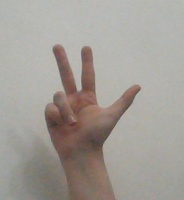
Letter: al